Mark Beevers

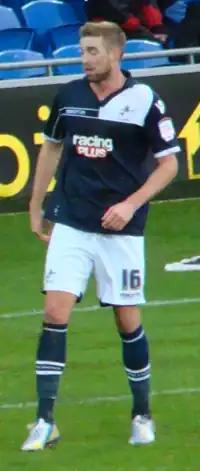
Beevers playing for Millwall in 2012

Mark Geoffrey Beevers (born 21 November 1989) is an English professional footballer who plays as a defender for club Bradford (Park Avenue).